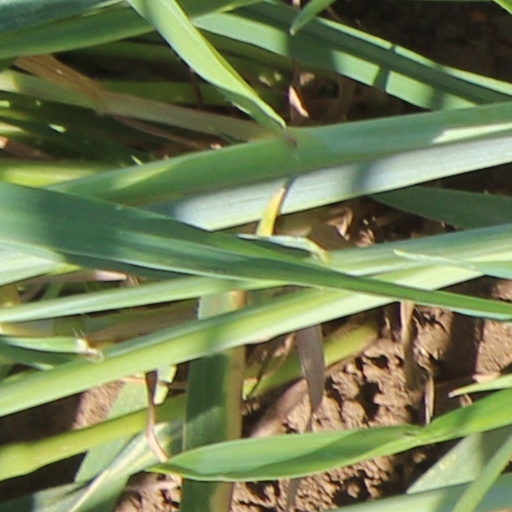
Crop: wheat